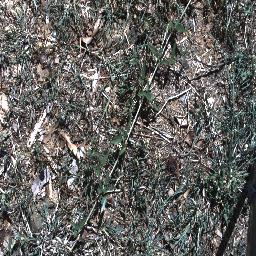
Label: negative